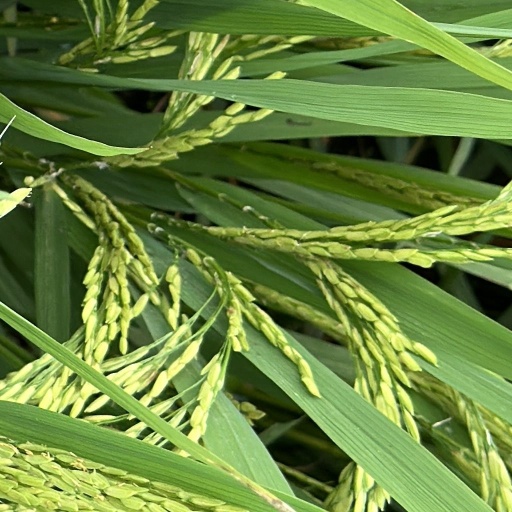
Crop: rice